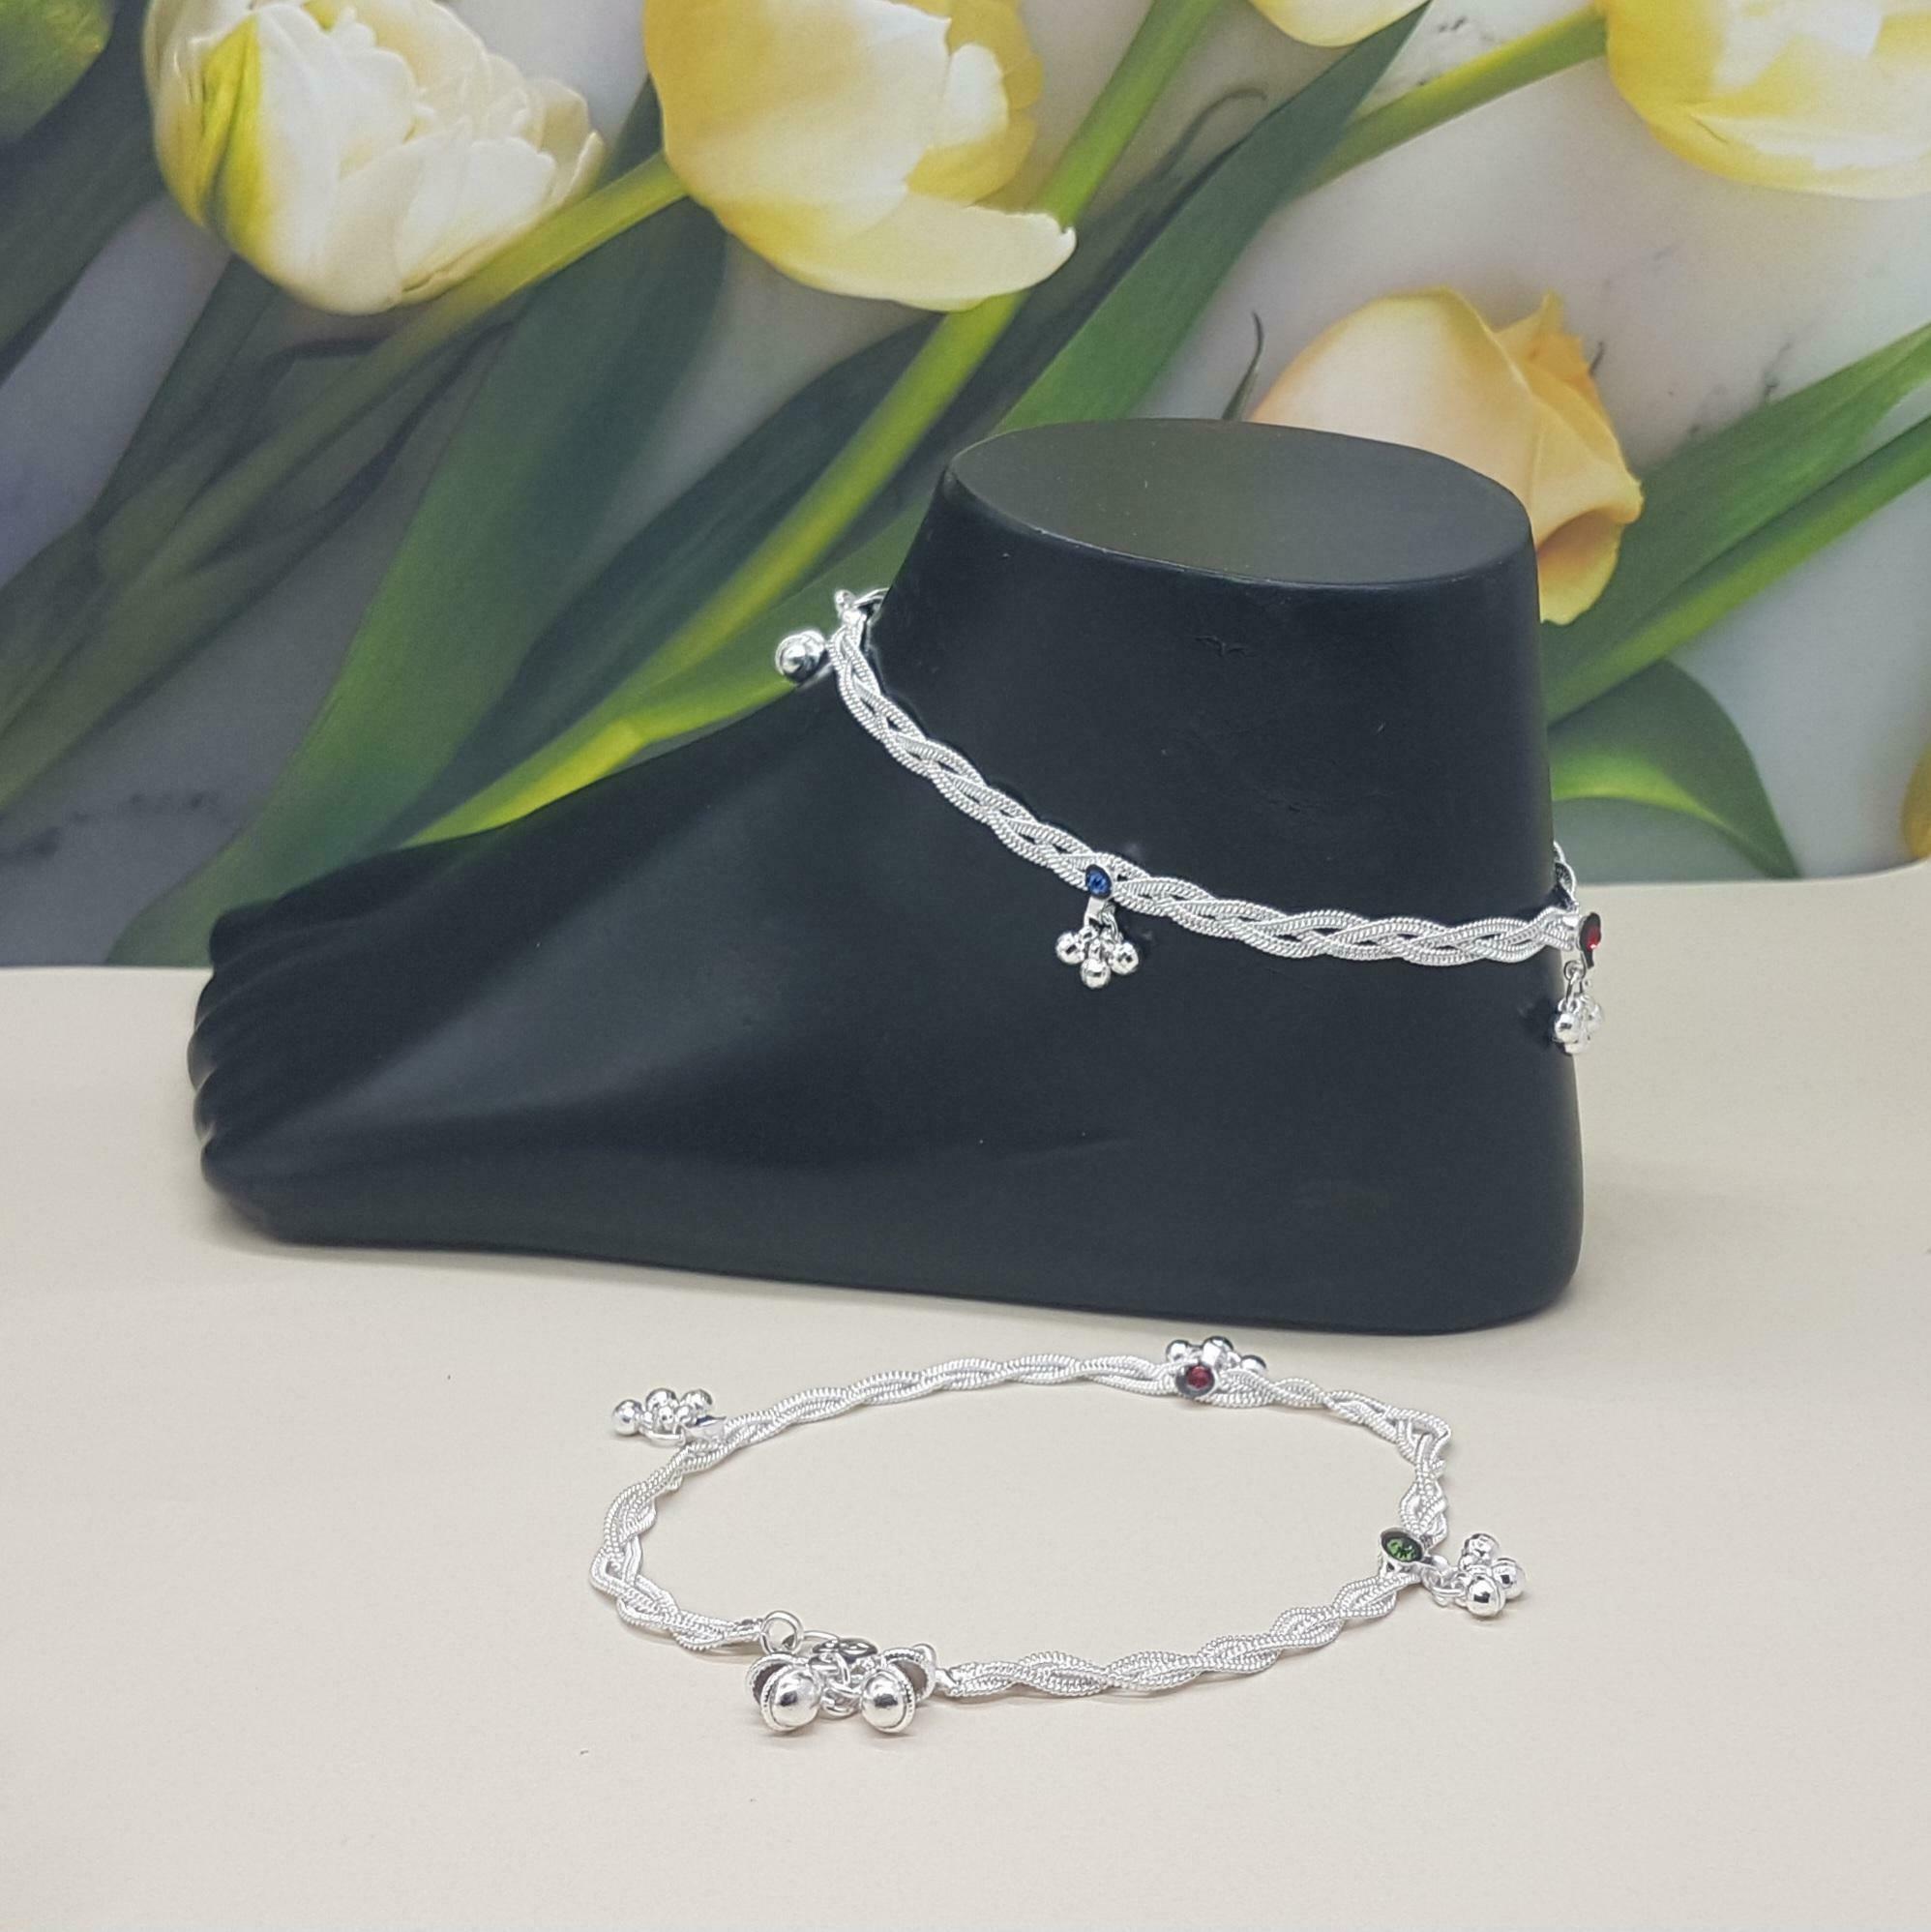
BR Ornaments Allure Graceful Anklet Alloy Anklet (Pack of 2)
Type: Anklet
Brand: BR Ornaments
Price: Rs. 299
 This silver anklet looks good with all indian outfitsor traditional outfits suitable girls and women of all ages. grab this pair of anklets, you will feel stylish ankle and shining silver anklet will make beautiful, you must buy the sns traders anklets you will never go wrong with the latest design, fancy anklets in silver jewellery.